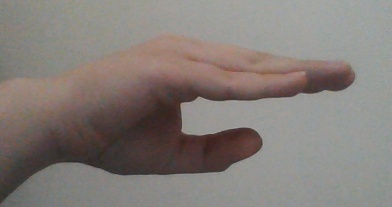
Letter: jeem